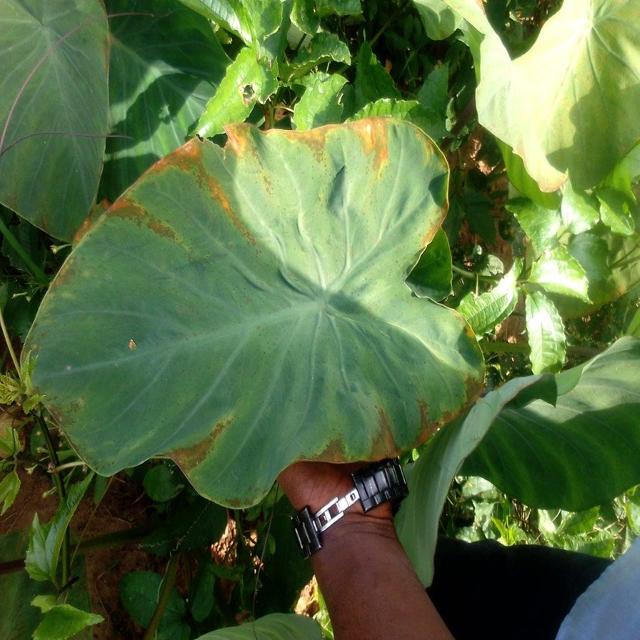
Label: Mid_Blight